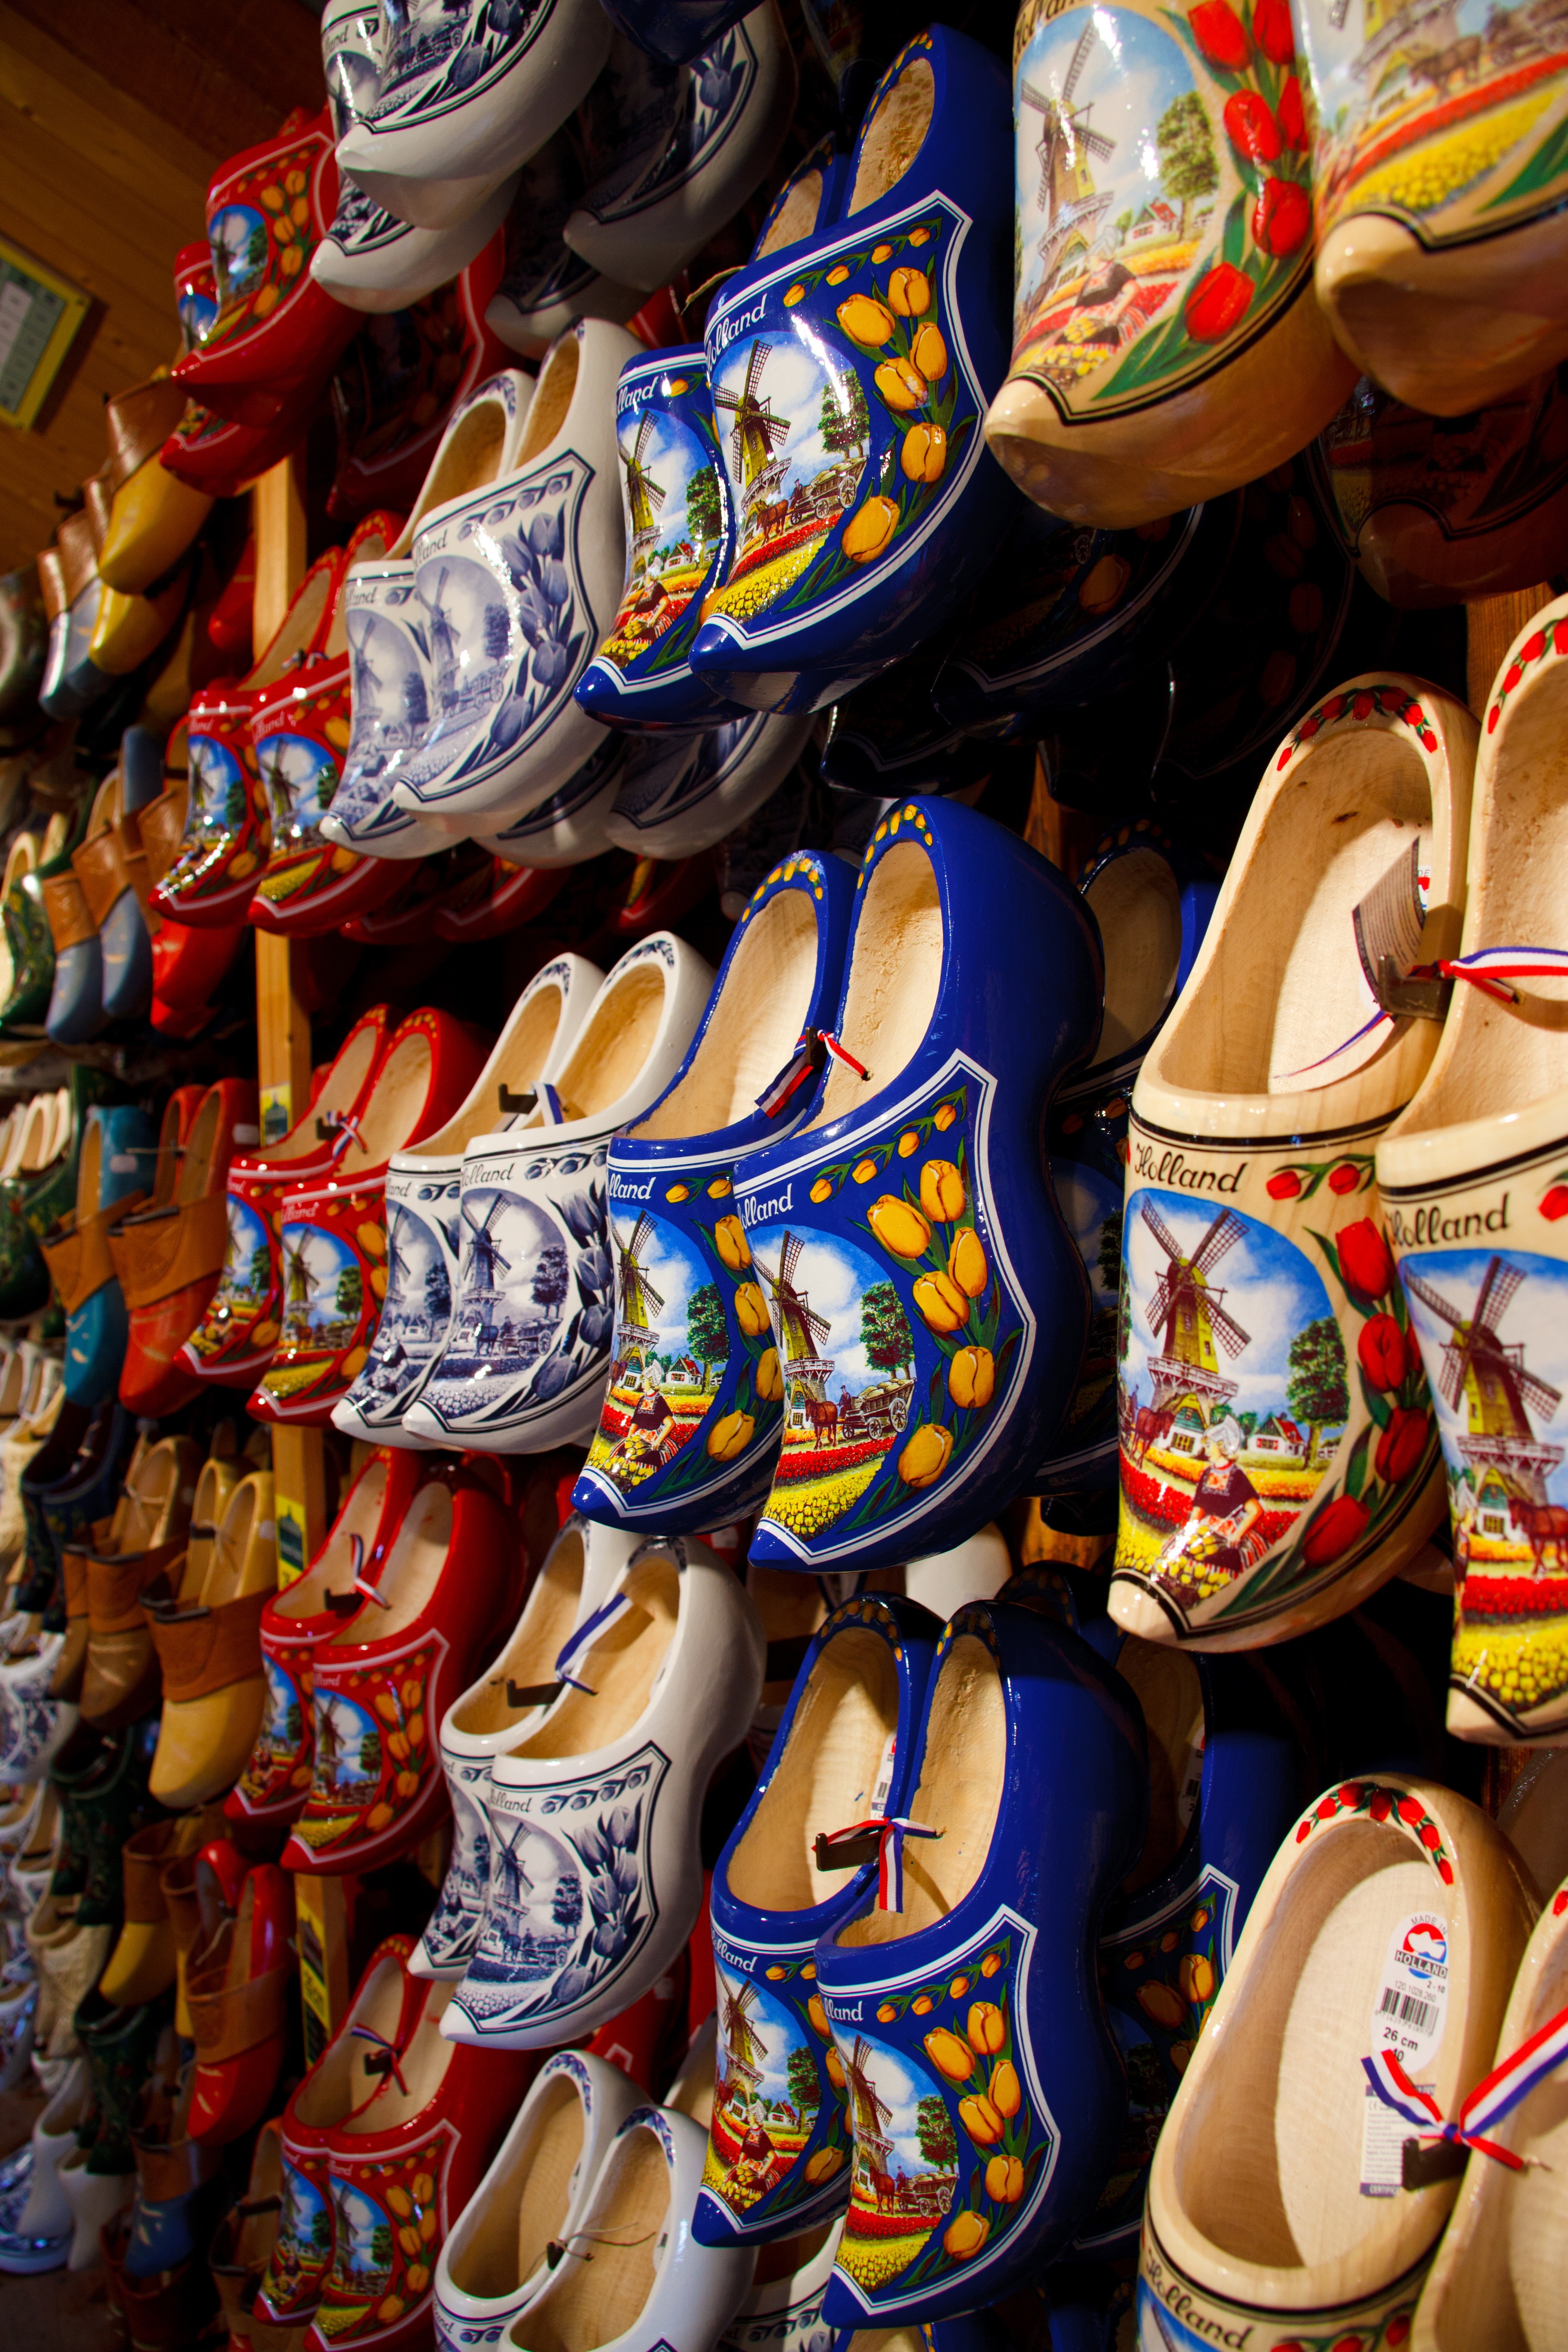
shoe, wood, row, pattern, amusement park, color, paint, craft, colorful, art, holland, festival, netherlands, dutch, wooden, footwear, handmade, comics, traditional, clogs, clog